Fair Sentencing Act

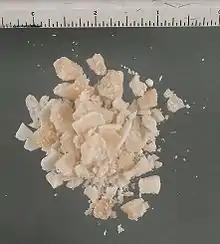
Crack cocaine

The Fair Sentencing Act of 2010 was an Act of Congress that was signed into federal law by United States President Barack Obama on August 3, 2010, that reduces the disparity between the amount of crack cocaine and powder cocaine needed to trigger certain federal criminal penalties from a 100:1 weight ratio to an 18:1 weight ratio and eliminated the five-year mandatory minimum sentence for simple possession of crack cocaine, among other provisions. Similar bills were introduced in several U.S. Congresses before its passage in 2010, and courts had also acted to reduce the sentencing disparity prior to the bill's passage.